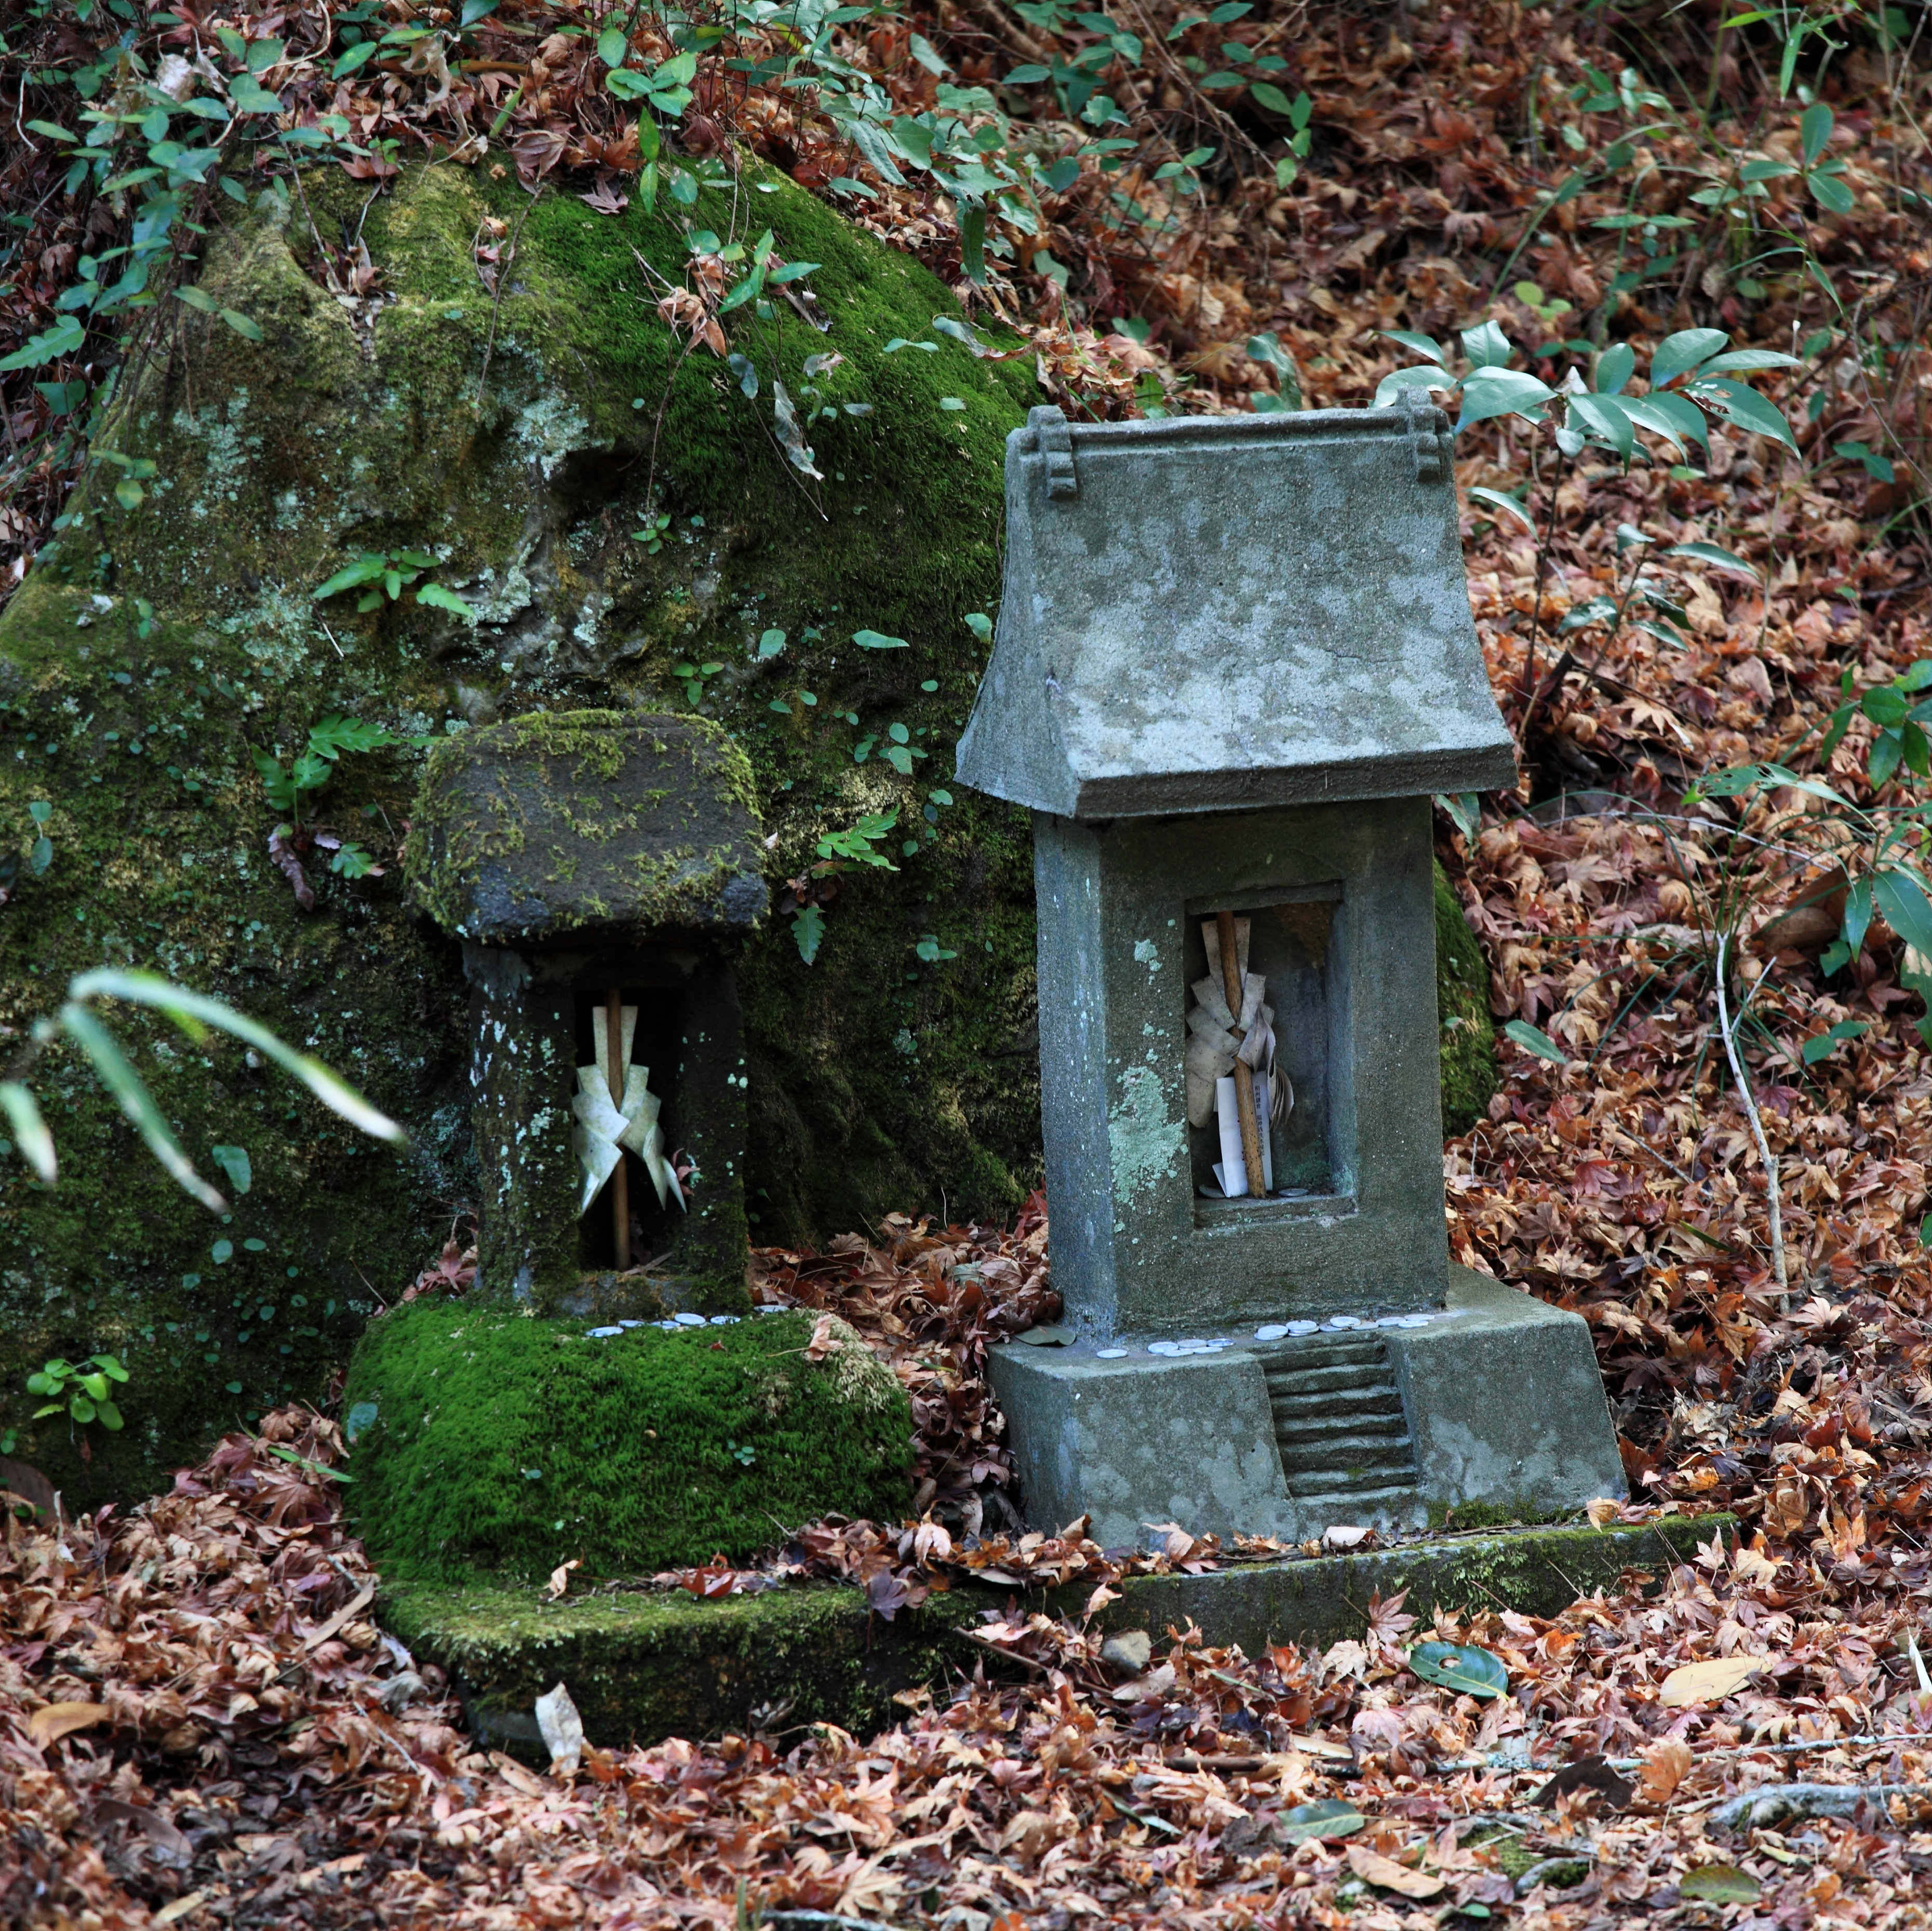
tree, architecture, leaf, green, high, autumn, backyard, garden, grave, japanese, shrine, 5d, style, hires, woodland, yard, markii, hi, res, resolution